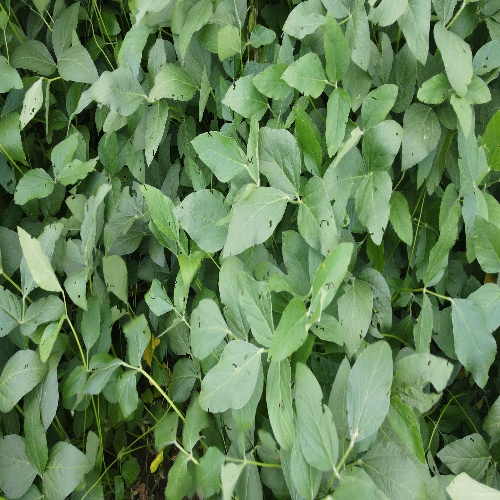
Label: Diabrotica_speciosa